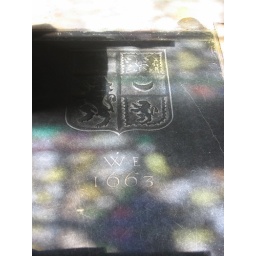
Gravestone in Wimbourne Minster coloured by the light through a stained glass window